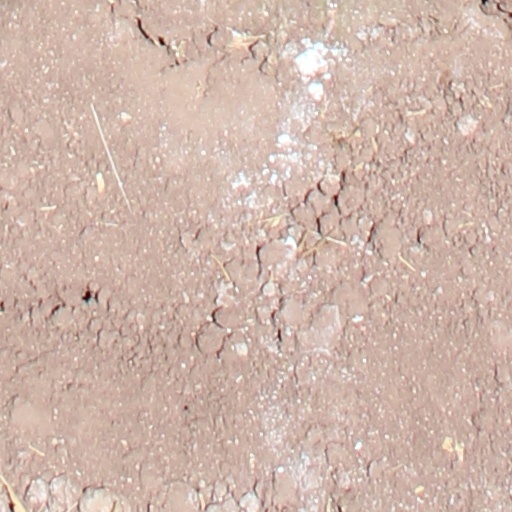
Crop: wheat